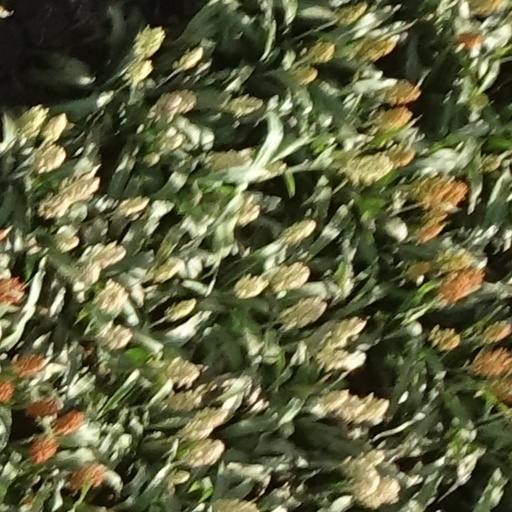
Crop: sorghum